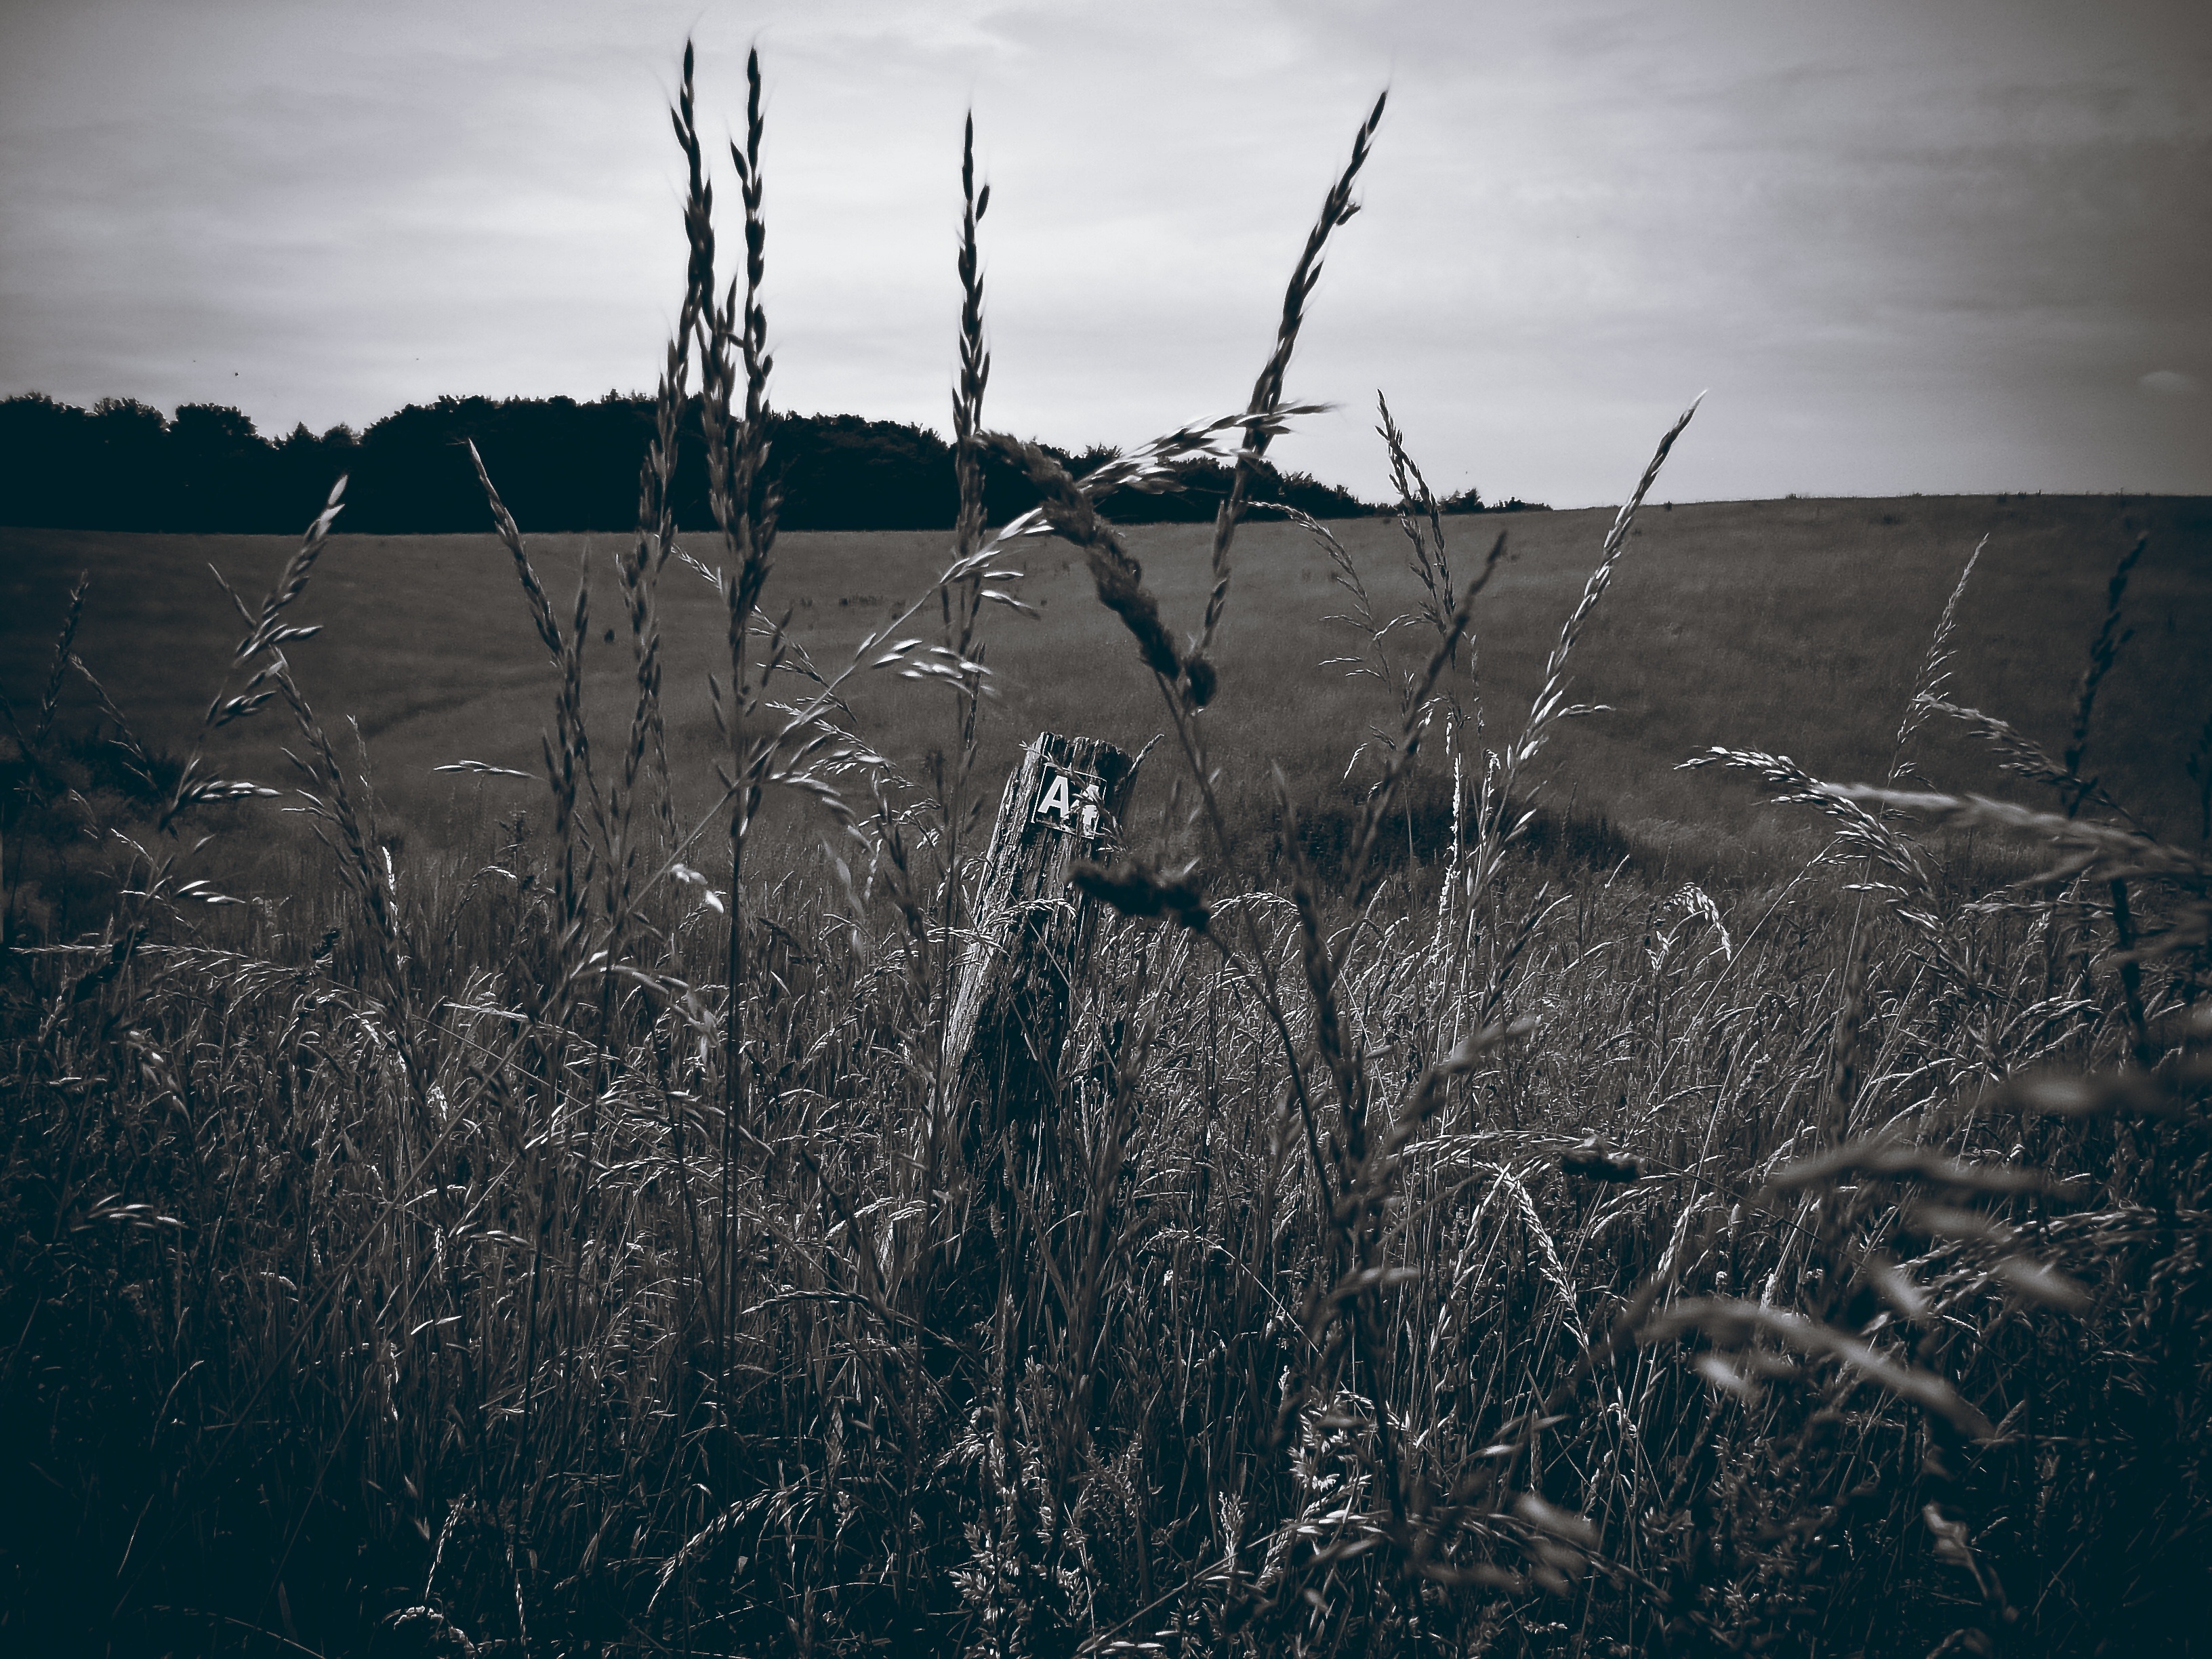
landscape, tree, water, nature, snow, winter, light, cloud, black and white, plant, sky, wind, frost, ice, evening, reflection, darkness, electricity, ear, cornfield, mood, wild grasses, atmosphere of earth